Kiyo Takamine and Zatch Bell

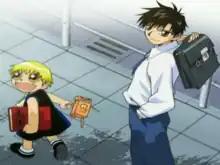
Kiyo and Zatch in the anime.

Kiyo Takamine is a genius 14-year-old junior high school student with an IQ of over 180. His intelligence makes him a target for teasing and harassment causing him to develop an introverted and apathetic demeanor to the point where he skips school on a regular basis. However, his entire lifestyle changes when Zatch Bell! arrives in his life. Due to Zatch's influence, Kiyo becomes more outgoing and eventually becomes popular in his class. Kiyo still has a disturbingly bad temper and is easily irritated, often venting his frustrations on Zatch or his ditzy classmate Suzy Mizuno.